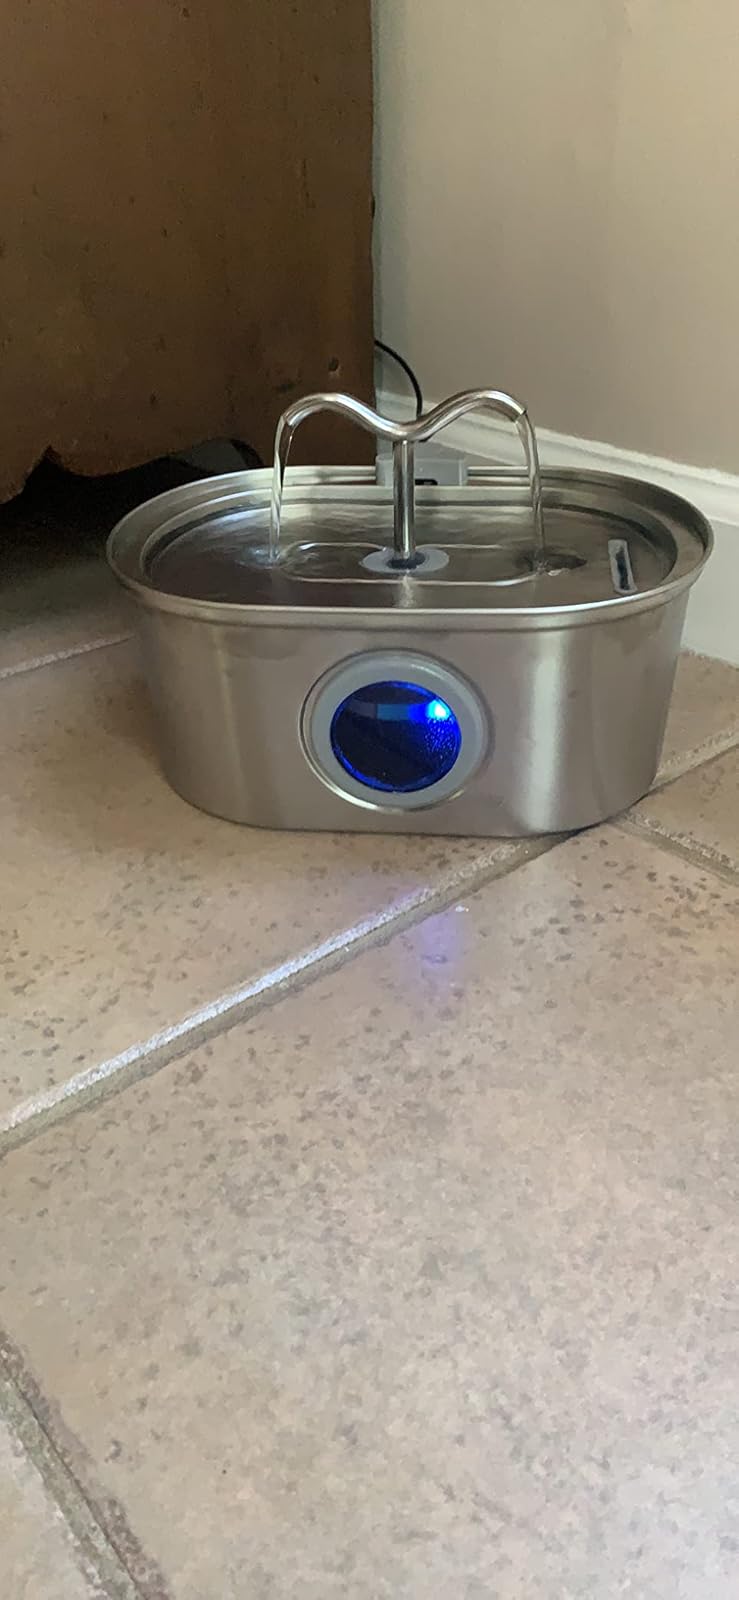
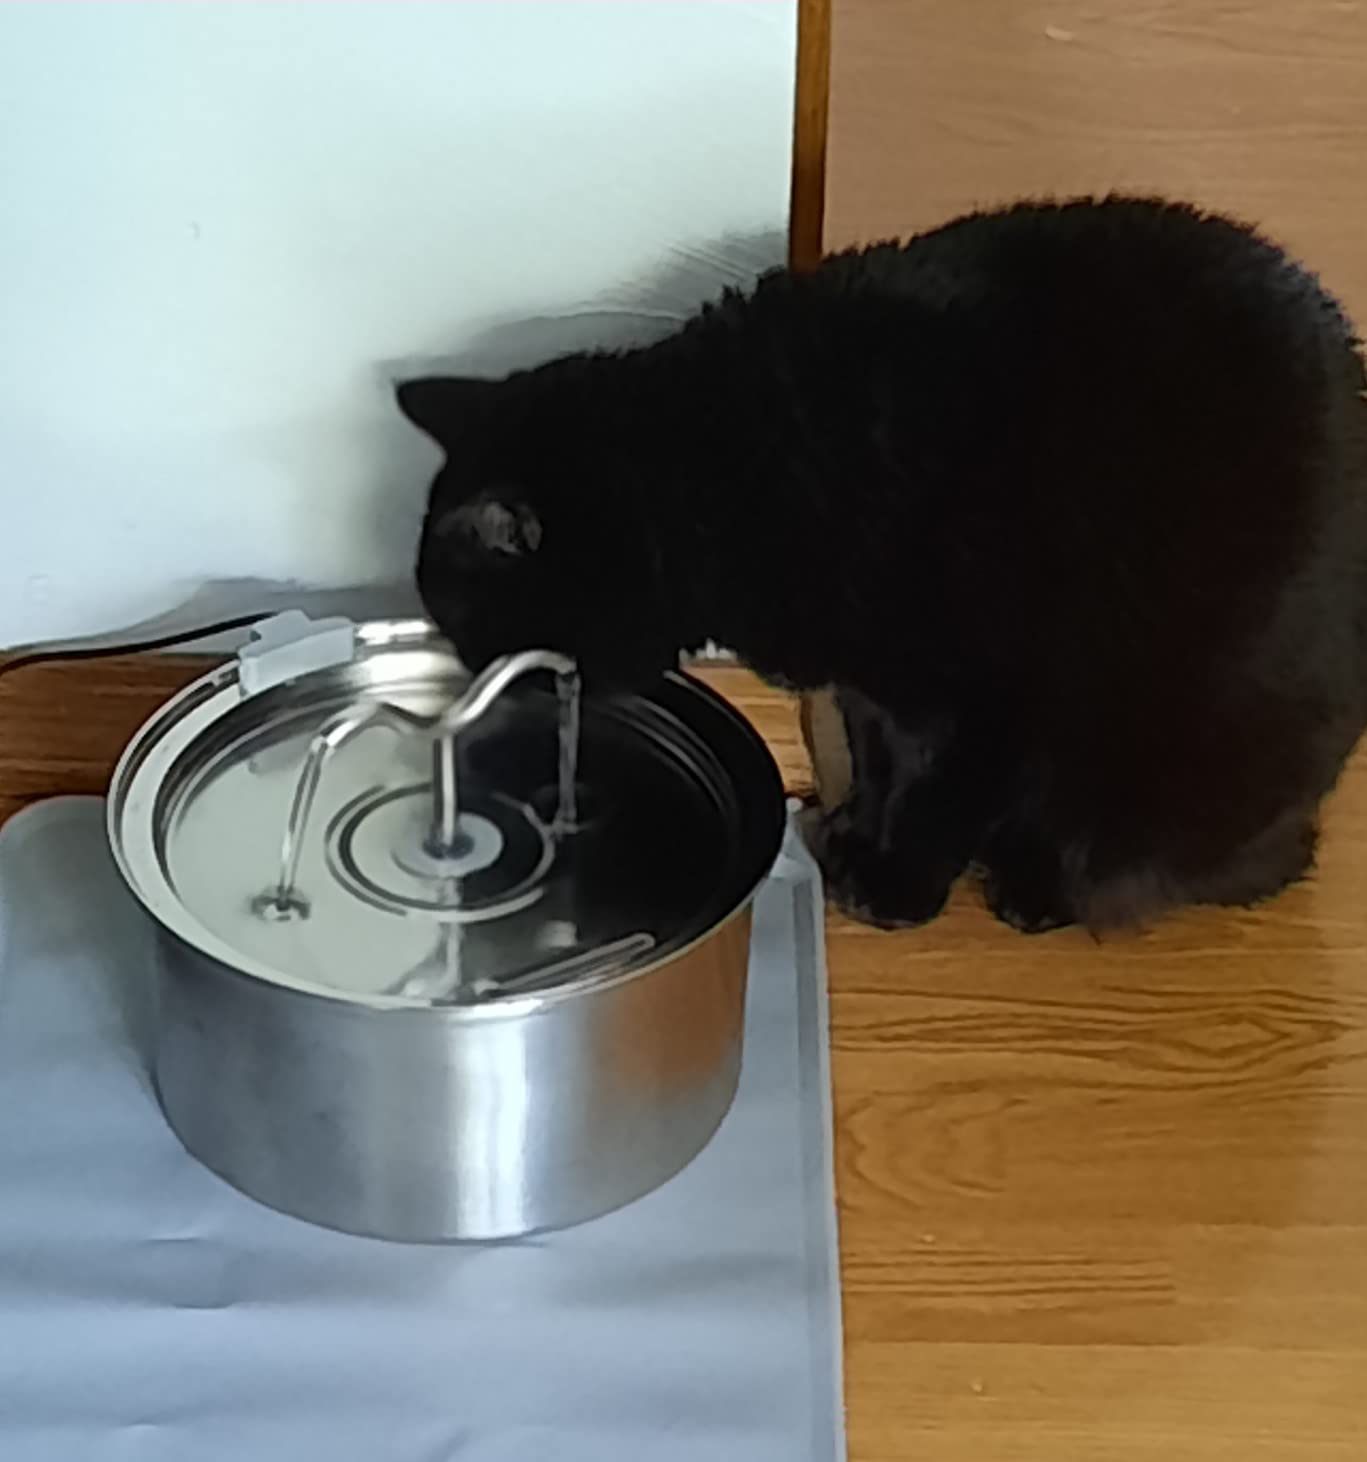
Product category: items_bowl
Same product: no